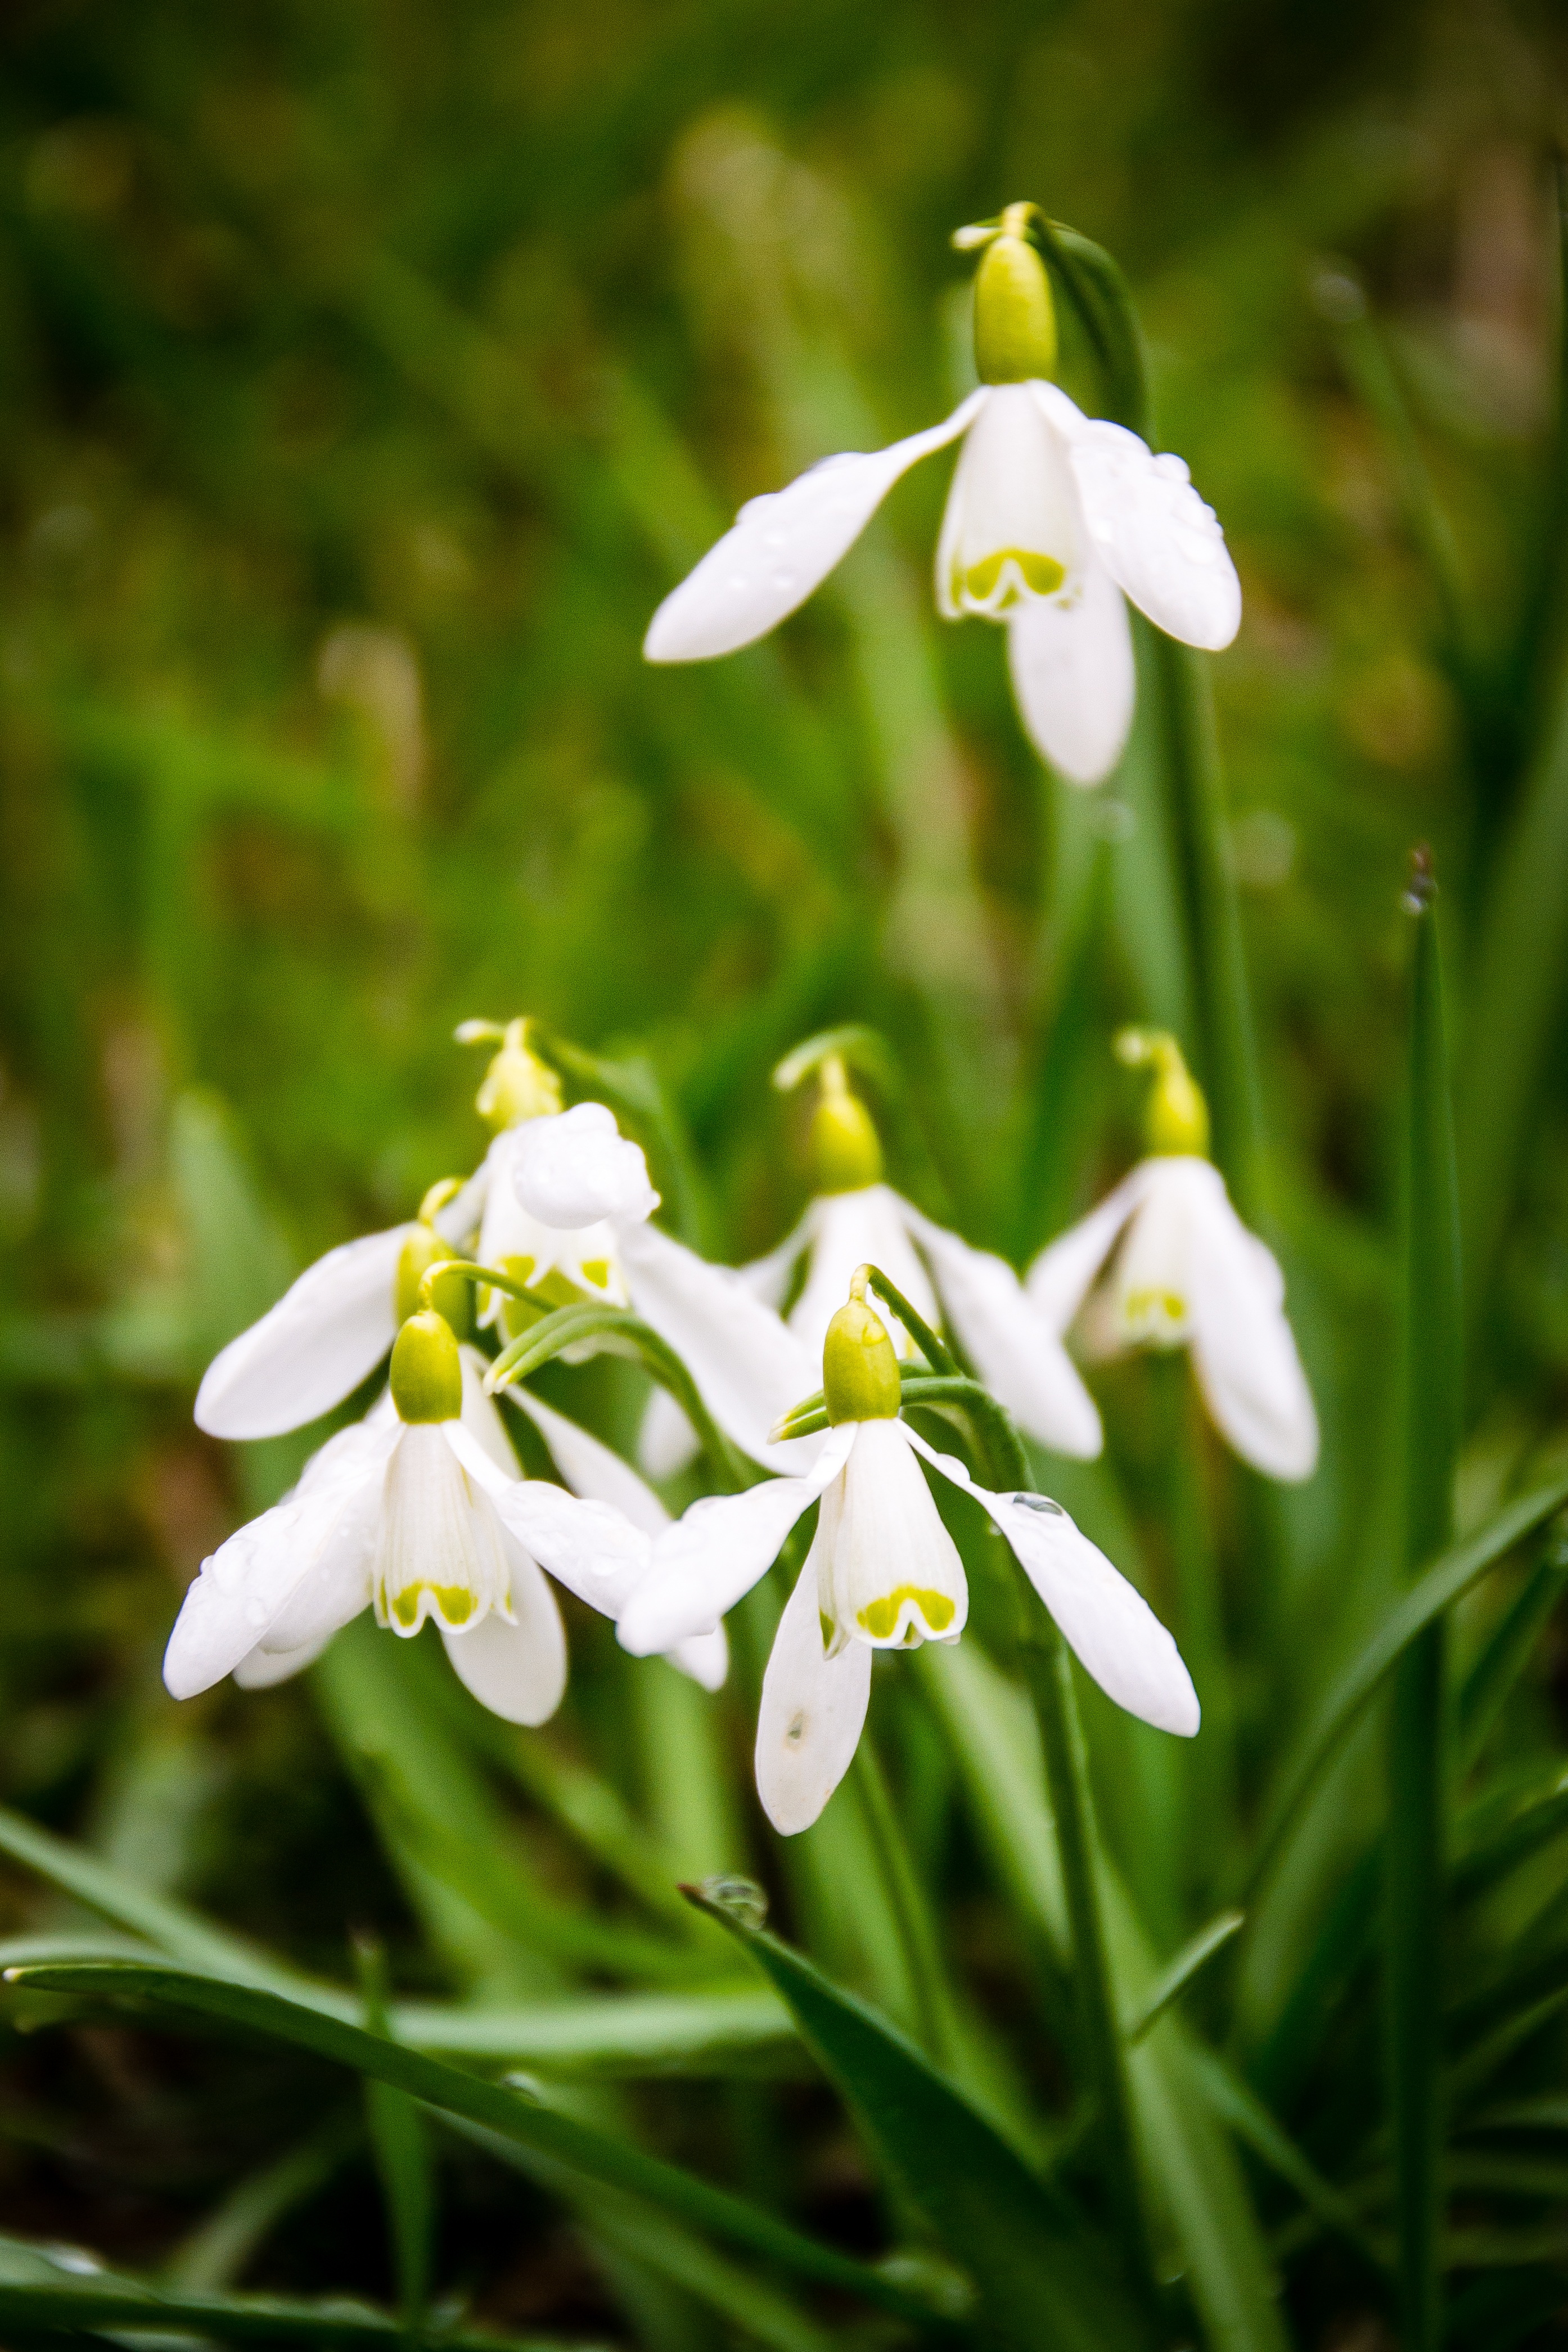
nature, plant, white, meadow, flower, spring, green, macro, botany, garden, flora, plants, snowflake, wildflower, flowers, beauty, snowdrop, vernal, tickets, snowdrops, macro photography, flowering plant, the gentle, land plant